Boris Karloff

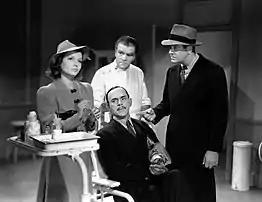
L–R: Marjorie Reynolds, Boris Karloff (seated), Raymond Hatton and Grant Withers in "Doomed to Die" (1940)

An enthusiastic performer, he returned to the Broadway stage in the original production of "Arsenic and Old Lace" in 1941, in which he played a homicidal gangster enraged to be frequently mistaken for Karloff. Frank Capra cast Raymond Massey in the 1944 film, which was shot in 1941, while Karloff was still appearing in the role on Broadway. The play's producers allowed the film to be made conditionally: it was not to be released until the production closed. (Karloff reprised his role on television in the anthology series "The Best of Broadway" (1955), and with Tony Randall and Tom Bosley in a 1962 production on the "Hallmark Hall of Fame". He also starred in a radio adaptation produced by Screen Guild Theatre in 1946.)